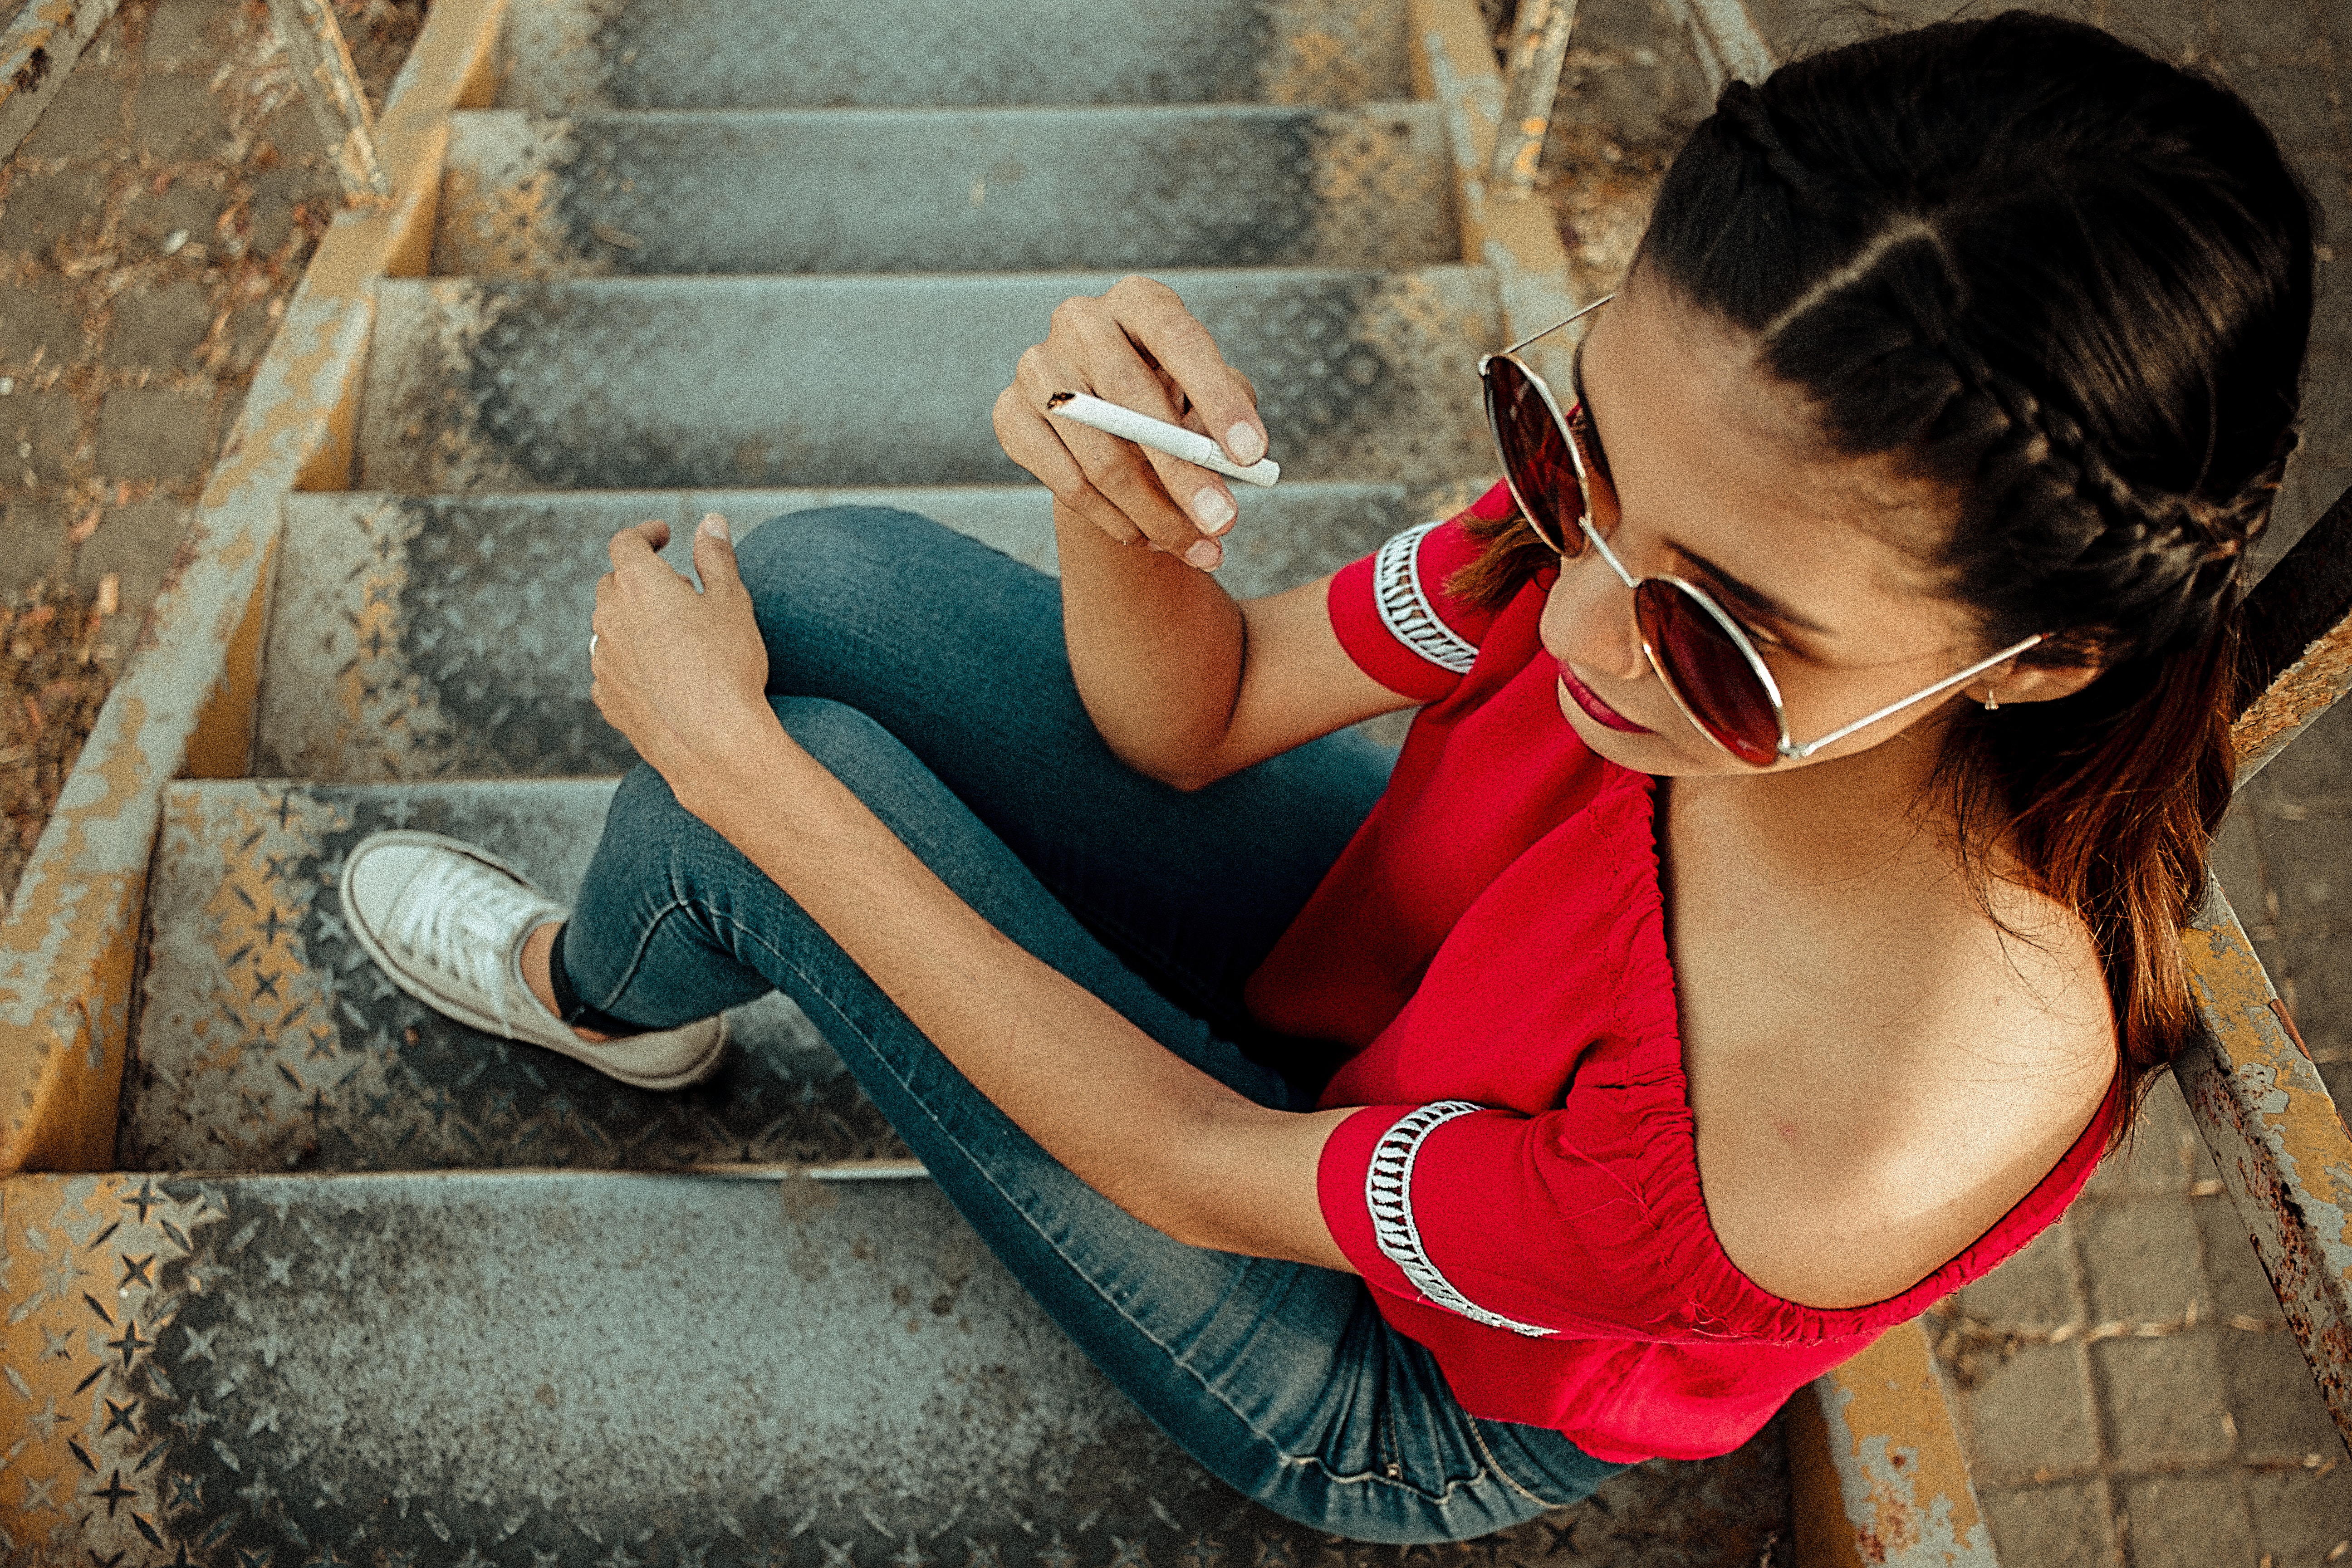
eyewear, glasses, red, sunglasses, beauty, cool, lip, pink, nose, footwear, sitting, vision care, leg, photography, hand, long hair, shoe, smile, wood, photo shoot, black hair, vacation, human leg, brown hair, jeans